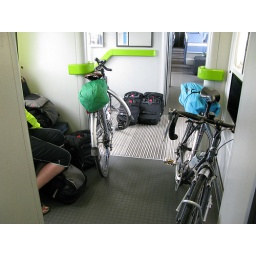
Our bikes and panniers on the train over the bridge from Korsor to Nyborg.